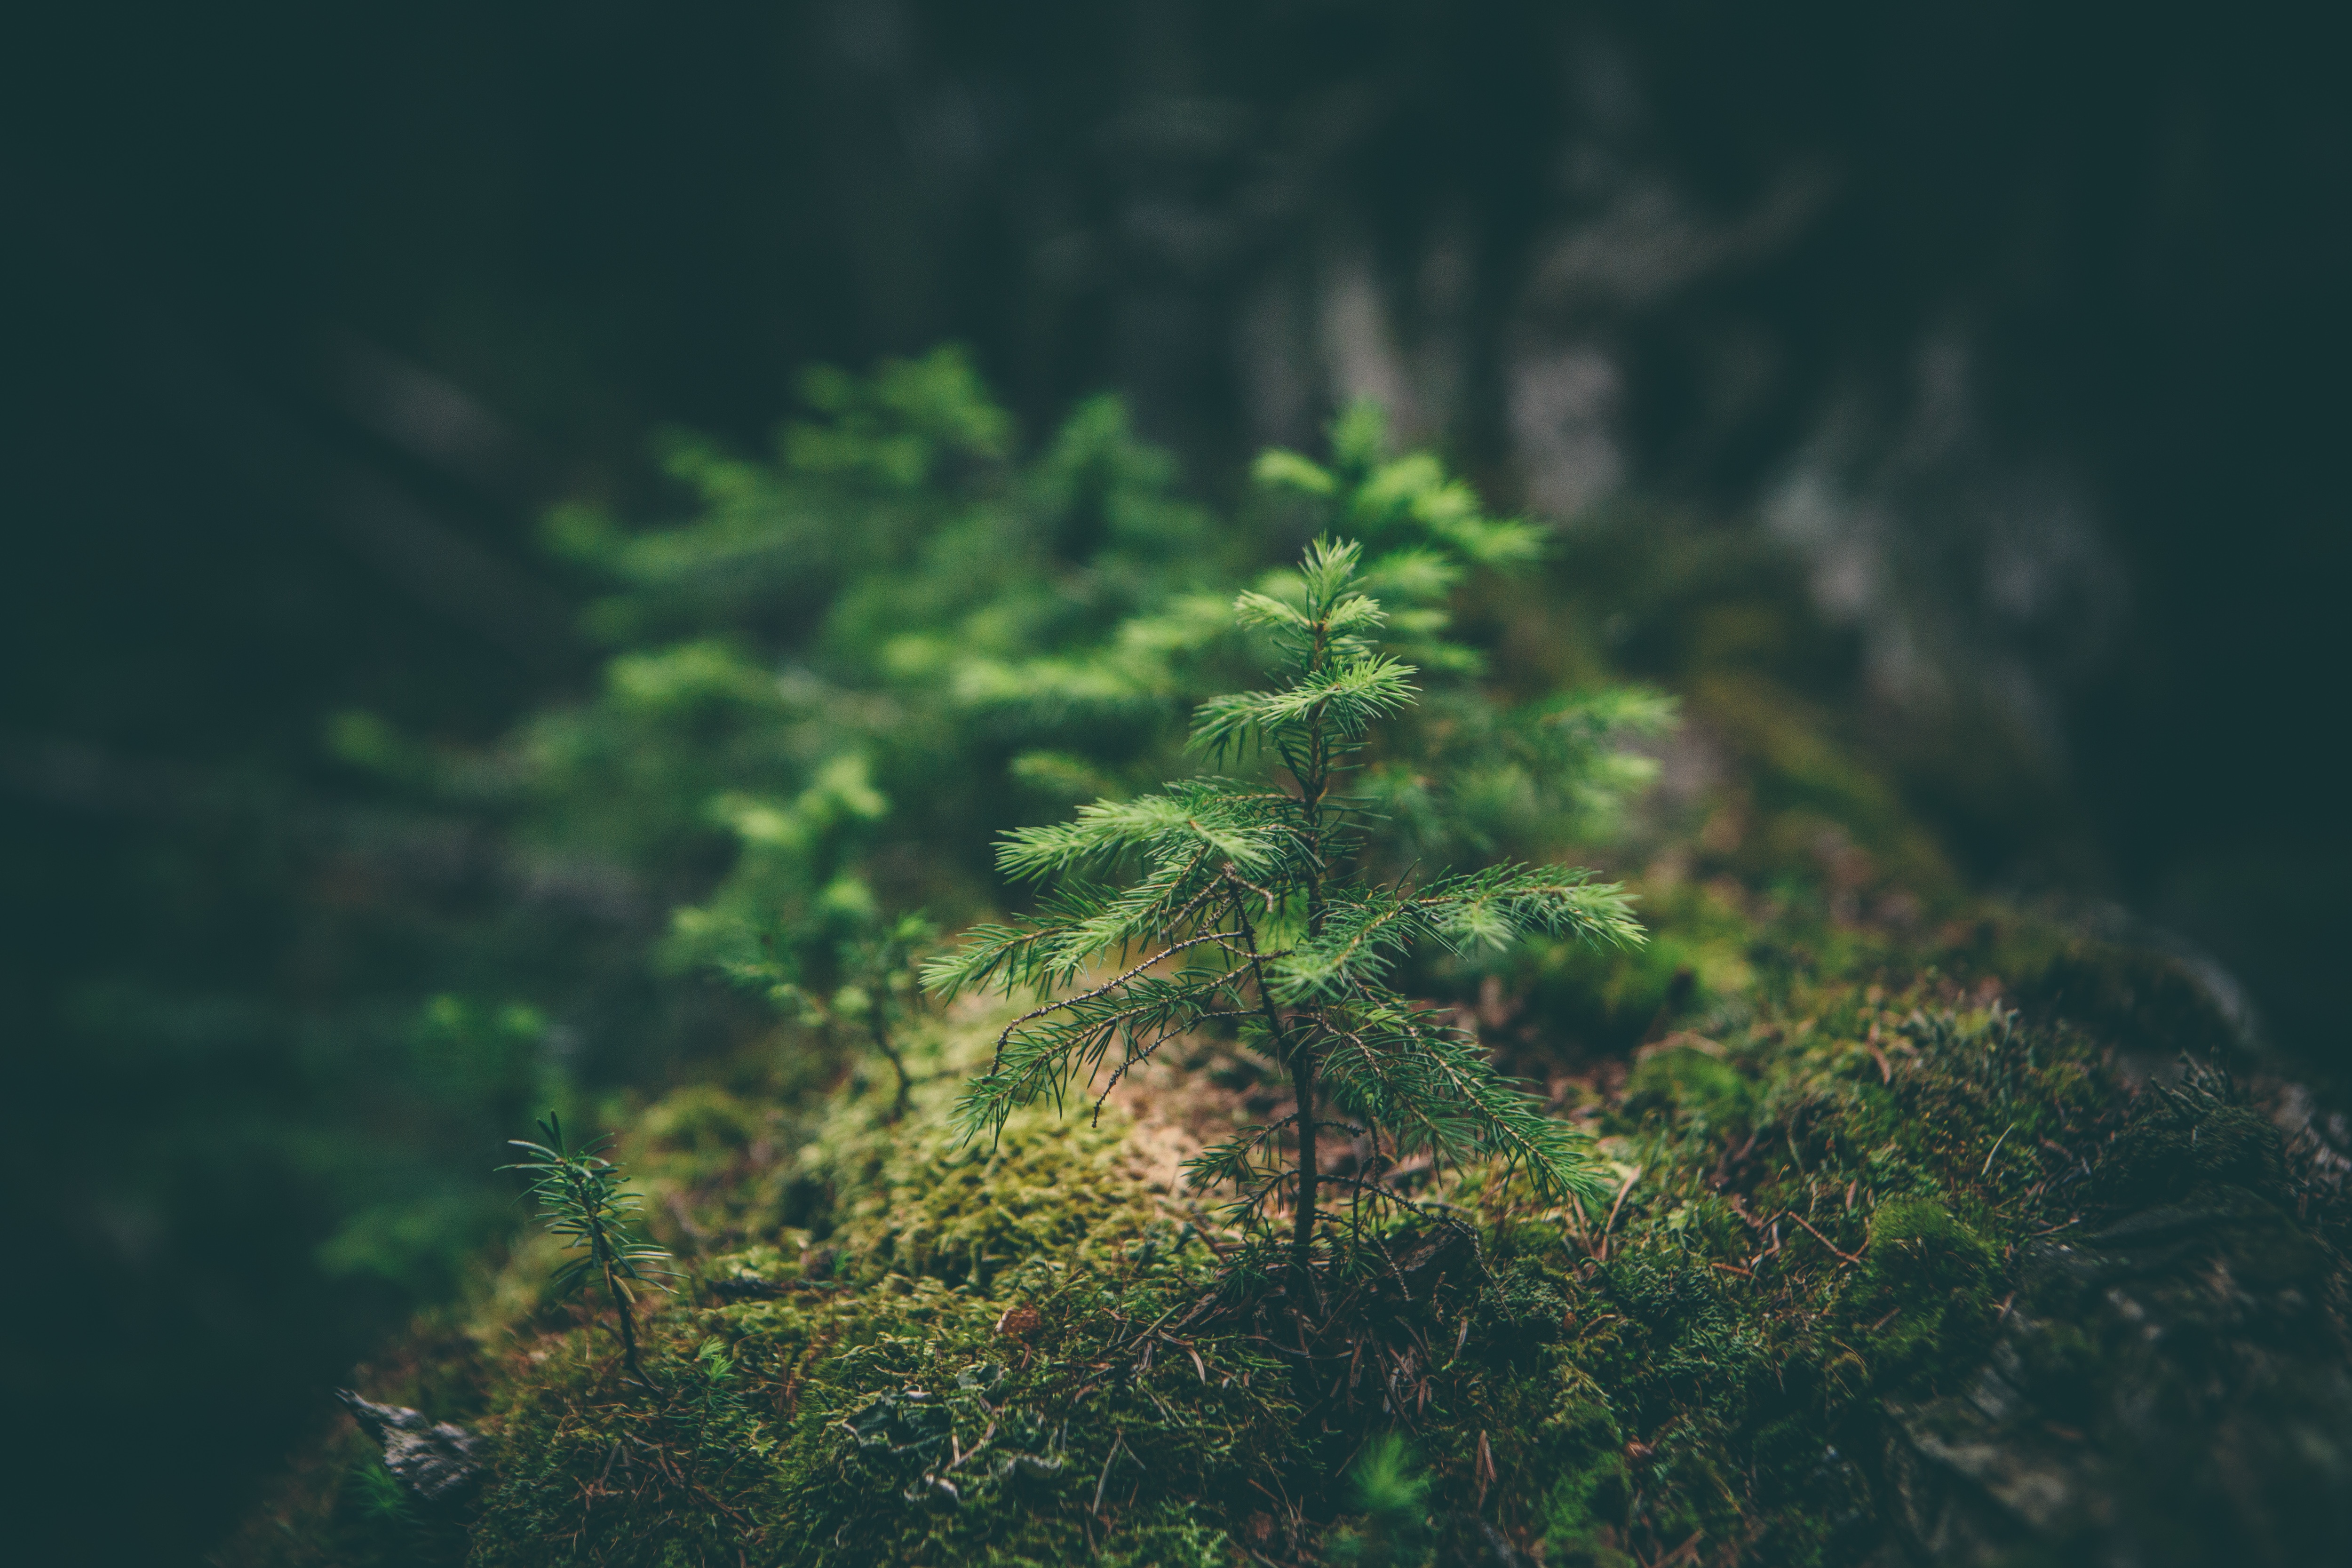
tree, nature, forest, grass, branch, plant, sunlight, leaf, flower, moss, underwater, green, reflection, darkness, algae, habitat, macro photography, natural environment, woody plant, computer wallpaper